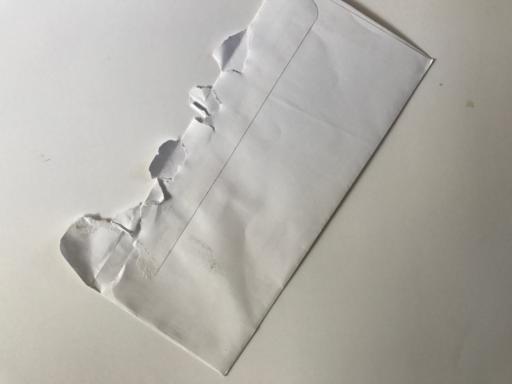
Label: paper